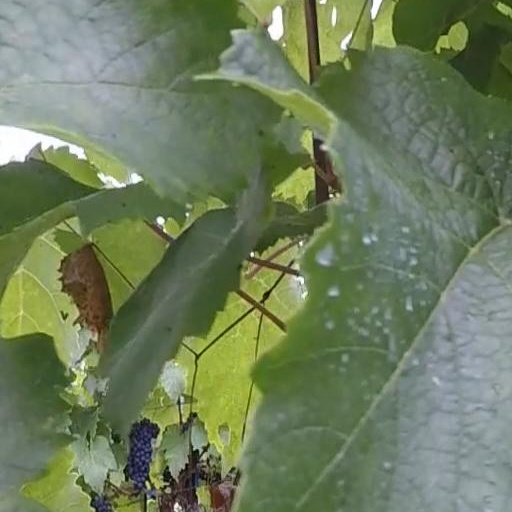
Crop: grape